Bajram Ajeti

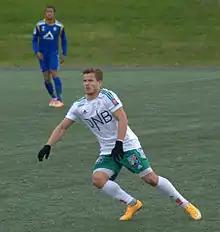
Ajeti playing for Hamarkameratene in 2015.

Bajram Ajeti (born 5 May 1989) is a Kosovar footballer of Albanian ancestry who last played for Umeå FC in the Superettan.